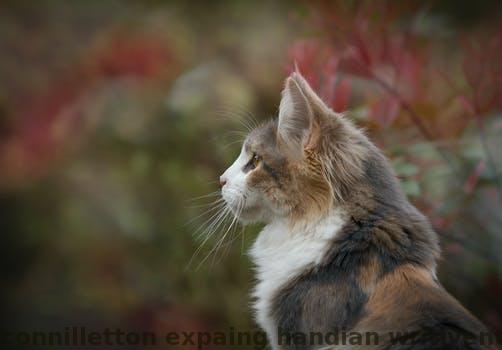
Label: Watermark